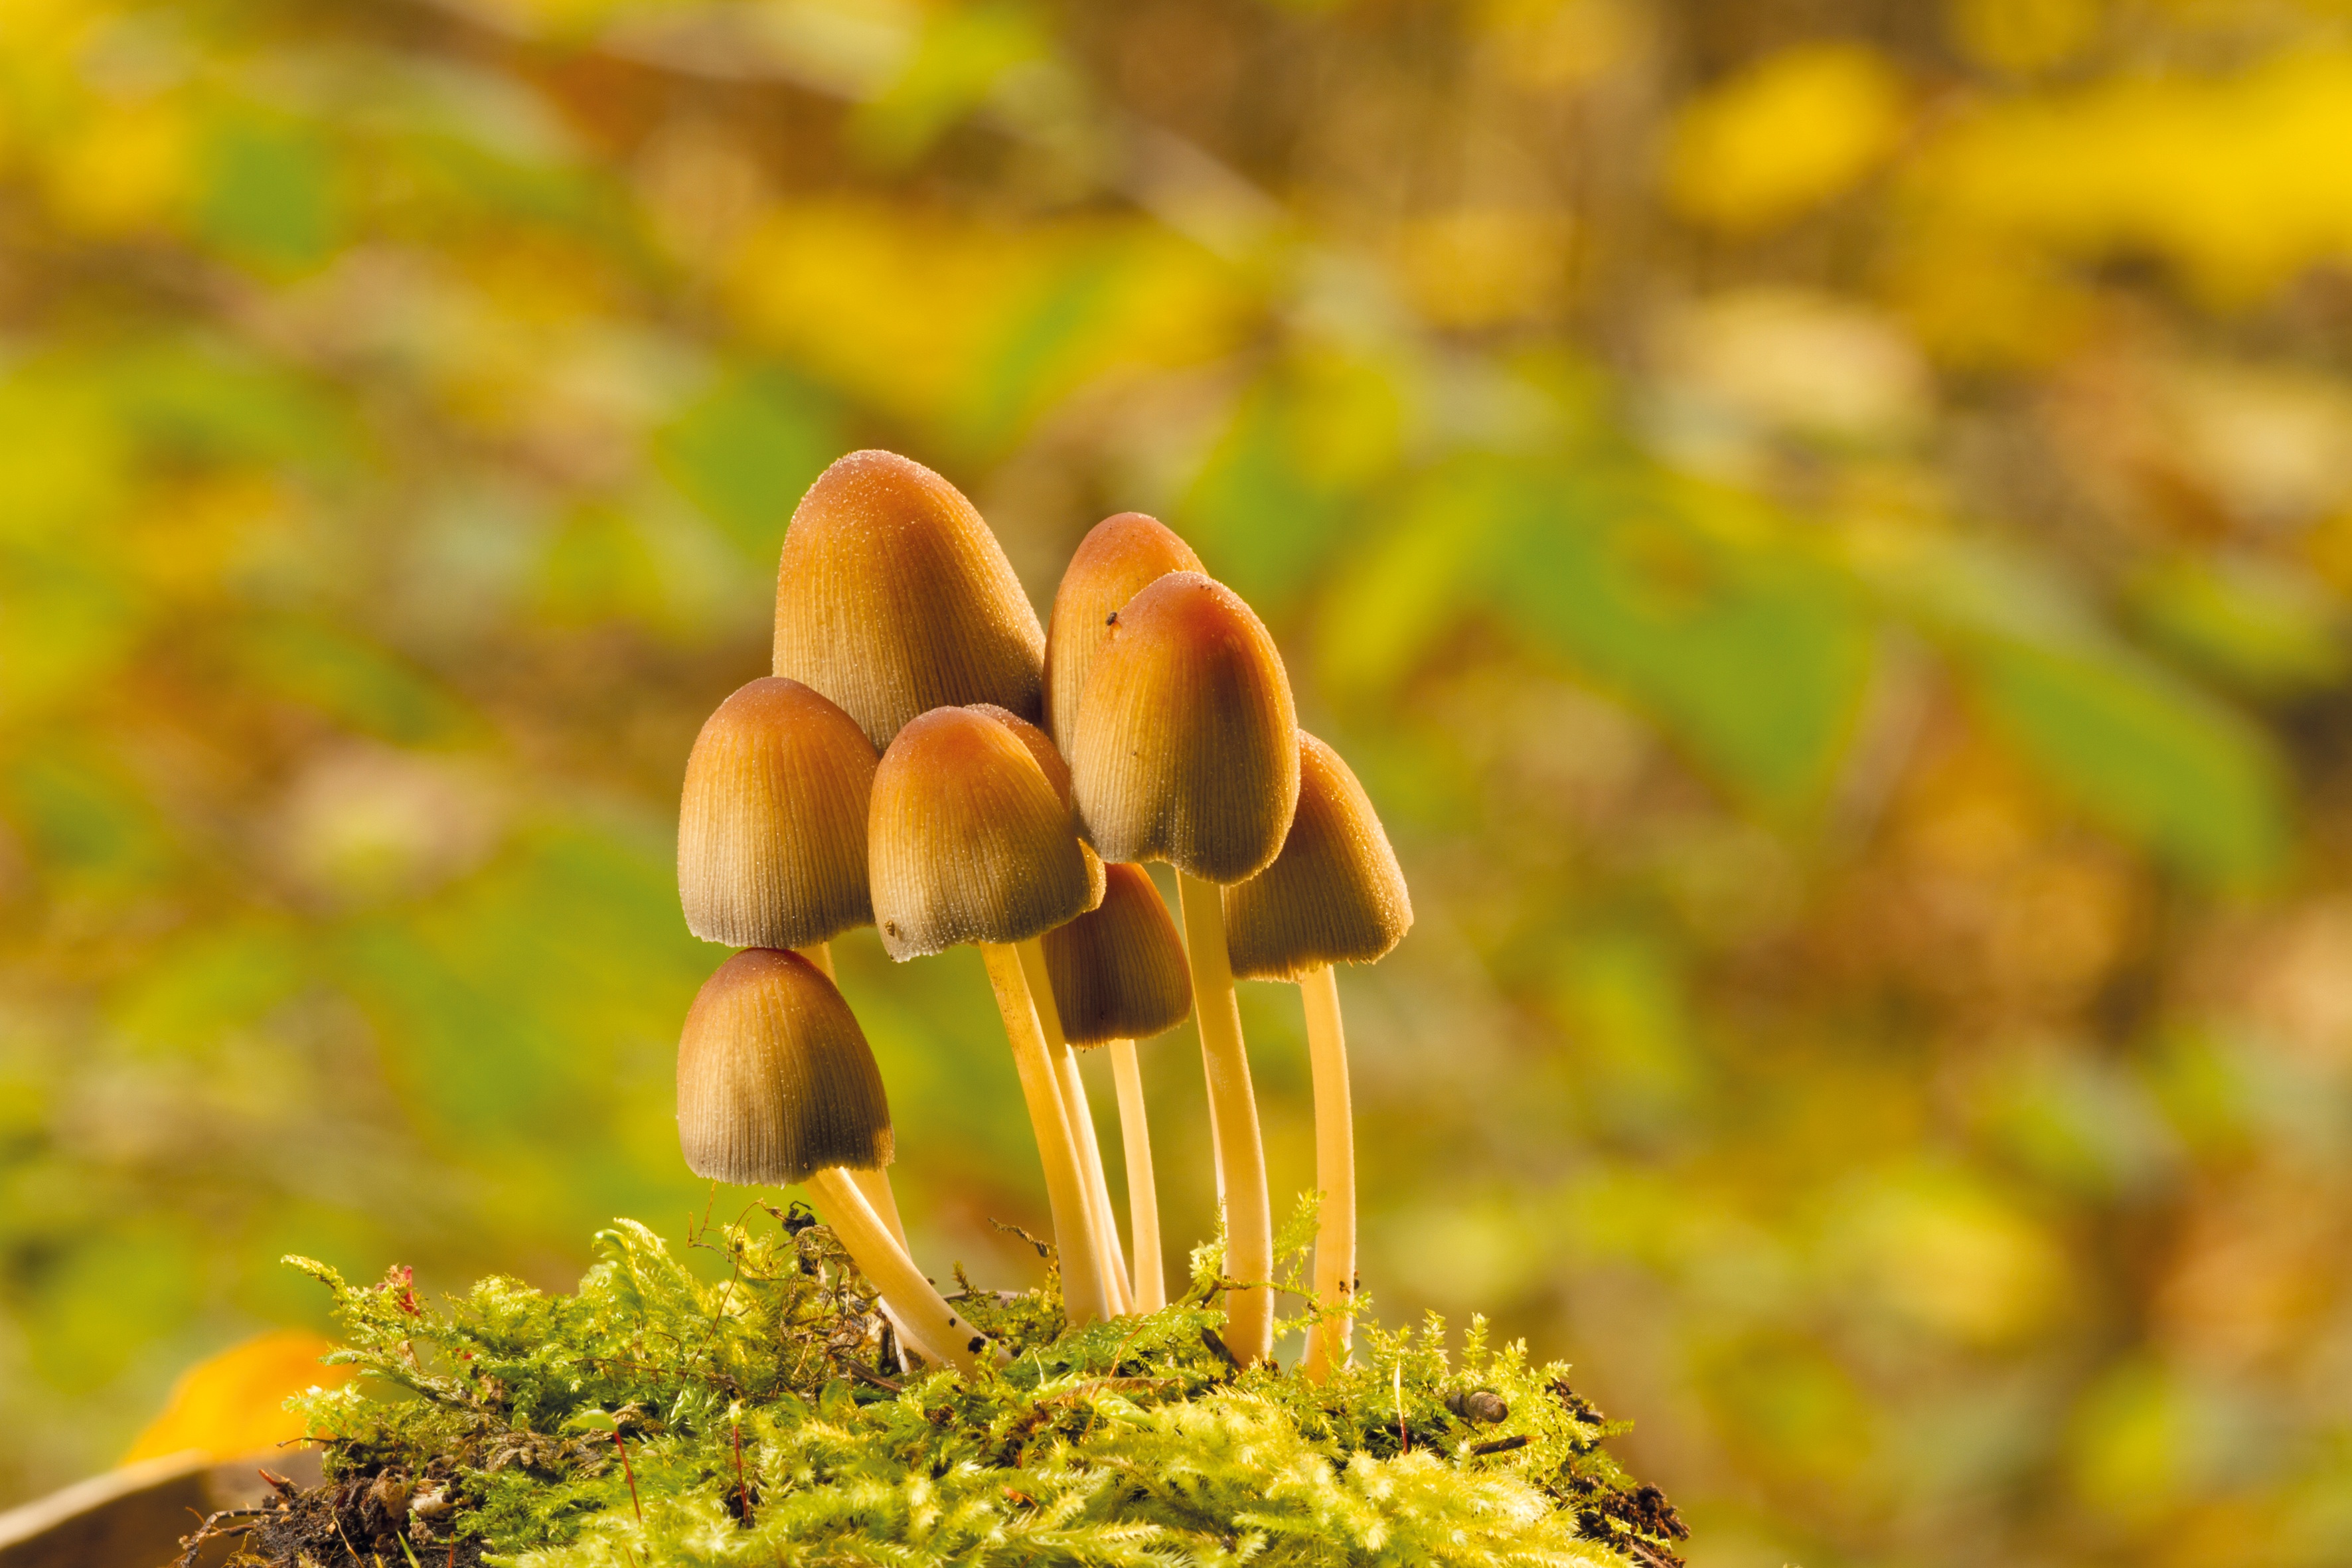
tree, nature, forest, branch, plant, sunlight, leaf, flower, moss, produce, autumn, botany, mushroom, yellow, flora, season, deciduous, woodland, tree fungus, macro photography, flowering plant, land plant